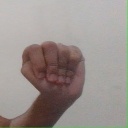
अक्षर: ठ